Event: Nepal Earthquake
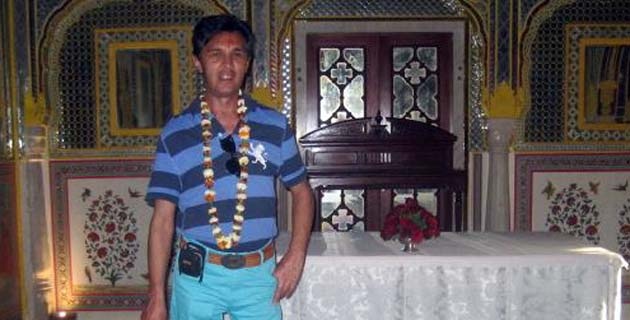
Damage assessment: no_damage